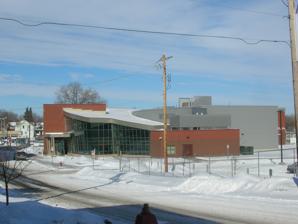
Building: Gordon Parks High School
Country: United States of America
Year built: 2007
Alternative learning center school in Saint Paul, Minnesota, United States Gordon Parks High School Address 1212 University Avenue Saint Paul , Minnesota United States Coordinates 44°57′19″N 93°9′5″W / 44.95528°N 93.15139°W / 44.95528; -93.15139 Information Type Alternative Learning Center Established 1991 School district Saint Paul Public Schools Principal Traci Gauer Teaching staff 11.48 (FTE) Ages 16-20 years Enrollment 181 (2023–2024) Student to teacher ratio 15.77 Campus Urban Website www .spps .org /gordonparks Gordon Parks High School is a public alternative learning center in Saint Paul, Minnesota , United States. The school, founded in 1991, was originally the Saint Paul Area Learning Center. It was then called Unidale Alternative Learning Center for several years, after the local strip mall it operated in; this was often shortened to ALC Unidale . In 2007, a permanent building was built for the school and it was again renamed. The school serves high-school-age students categorized as "at risk" or far behind in grade level. It is the largest of seven alternative day school programs in the Saint Paul Public Schools district. Campus The Saint Paul Area Learning Center opened on February 1, 1991. Its initial student body consisted of 500 full and part-time students. The school first opened in a leased 8,000 square feet (740 m 2 ) building in the Unidale Mall . The small space was repeatedly expanded; the largest expansion was in 1997, when the building grew by 6,000 square feet (560 m 2 ). Eventually, the building reached 18,000 square feet (1,700 m 2 ). The school, with tiny classrooms and no windows, cost the school district $300,000 in rent a year. The rented space became too small, and the school district decided to build a new building in part because of pressure from developers of the mall. Upon the school's relocation suggestions were solicited for a new name, and social studies teacher Ted Johnson submitted the winning entry. The school was named after photographer, film director and local icon Gordon Parks . Parks grew up in Saint Paul, attending local high schools such as Mechanic Arts High School and Saint Paul Central . Like many of the students the school targets, Parks struggled with events outside of school and eventually dropped out. New building Front entrance with sloping glass walls In 2003, Saint Paul Public Schools purchased a parcel of land about a mile and half west of the Unidale Mall on University Avenue from 3M . Construction of the new facility was planned to start in 2005, costing $7 million. When construction bids were higher than expected, the price tag went up to $8 million and the project was postponed to allow for planning to reduce costs. Construction started in late November 2006 after price concerns had been resolved. The building opened in early December 2007, with a total cost of $7.5 million. It was dedicated one day before the second anniversary of Gordon Parks's death. He died on March 7, 2006; the building was dedicated on March 6, 2008. When the new building was proposed, the initial plan called for a 44,000 square feet (4,100 m 2 ) facility. The finished product featured a new gym and cafeteria in a 34,000 square feet (3,200 m 2 ) building. Ownership of the new facility is saving the Saint Paul Public Schools district $300,000 annually in rent. The building also has new science labs, computer labs, and bigger art and industrial technology areas. The building was designed by Wold Architects and built by Jorgenson Construction, Inc. The sloping glass walls in the front entrance were designed to emulate the many car dealerships along University Avenue. The school was built to be environmentally friendly, and the school district intends to apply for a Leadership in Energy and Environmental Design Certification. The building suffered arson damage during the George Floyd protests in Minneapolis–Saint Paul . Two men pleaded guilty to federal charges for setting fires inside the cafeteria on May 28, 2020, during the widespread civil unrest that followed the murder of George Floyd . Students The school serves students aged 16–21. Students who enroll must qualify under one or more "at-risk" categories. These include homelessness, pregnancy, children and chemical dependency, as well as being at least one year behind for graduation or any other characteristic that would place a student at a disadvantage. In the 2006–07 school year roughly 279 students attended Gordon Parks High School. Sixty-two percent of students qualify for free or reduced lunch, which is the school district's measure of poverty. Eight percent of students qualify for special education. Academics Students must finish school before turning 21 years old. In 2007, the school's 12-week trimesters were changed into smaller six-week mini-terms, and then in 2011, even smaller three-week terms in order to improve attendance. Students who miss more than three days in a three-week mini-term do not earn full high school credit. As a result of this change, attendance increased by 100%, though daily attendance is still about 50%. It takes 60 hours of class work to earn one credit. The school has a closed campus. When students were free to come and go as they pleased, many would not return after leaving for lunch. Now students must arrive by 8 a.m. and remain until noon, or arrive by 1 p.m. and stay until 5 p.m. Exceptions are granted for students in job programs, or who must take care of their family. To meet student needs the school has social workers, counselors, special education teachers, educational assistants, and on-the-job training. The school has developed a specific program focus that includes film, photography, writing, and art, using Gordon Parks's life as an inspiration and guide. In partnership with the Minnesota Historical Society, students are documenting stages of transition along University Avenue through the stories of elders, business owners, and residents affected by the METRO Green Line light-rail transit project. The students learn more about the neighborhood's history, document stories of the LRT project that might not otherwise be told, and share images that might not otherwise be seen. This multiyear project is titled "Transitions: University Avenue" and is produced entirely by students, who began by documenting the controversial stage of pre-construction along the avenue. As the construction moved forward, the students created documentaries on area residents and businesses and the impact the LRT has on them. The goals are to preserve important history, increase awareness of this community in transition, and highlight the work of Gordon Parks High School students. GPHS partners with the Human Rights Program at the University of Minnesota in a pilot creative writing curriculum called the Scribes Fellowship. Students develop writing skills and confidence by focusing on personal reflections on human rights that affect their community. Community/school gardens, sustainable agriculture and food justice are the first topics explored. References